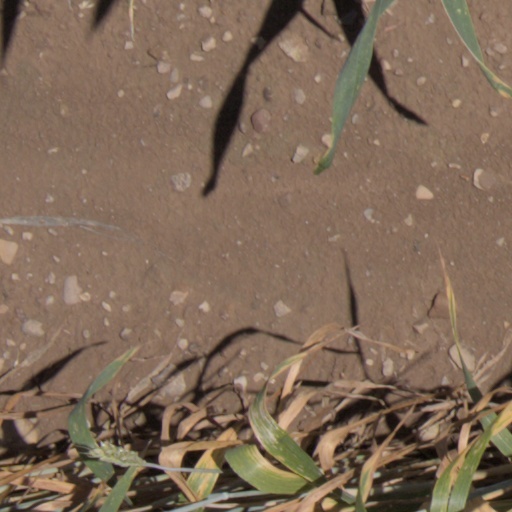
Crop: wheat